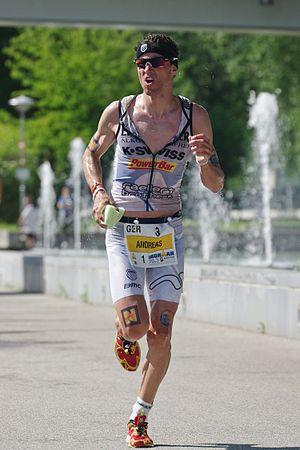
Andreas Raelert est un triathlète professionnel allemand, vainqueur sur triathlon Ironman et détendeur du record de temps sur cette distance entre 2011 et 2016.